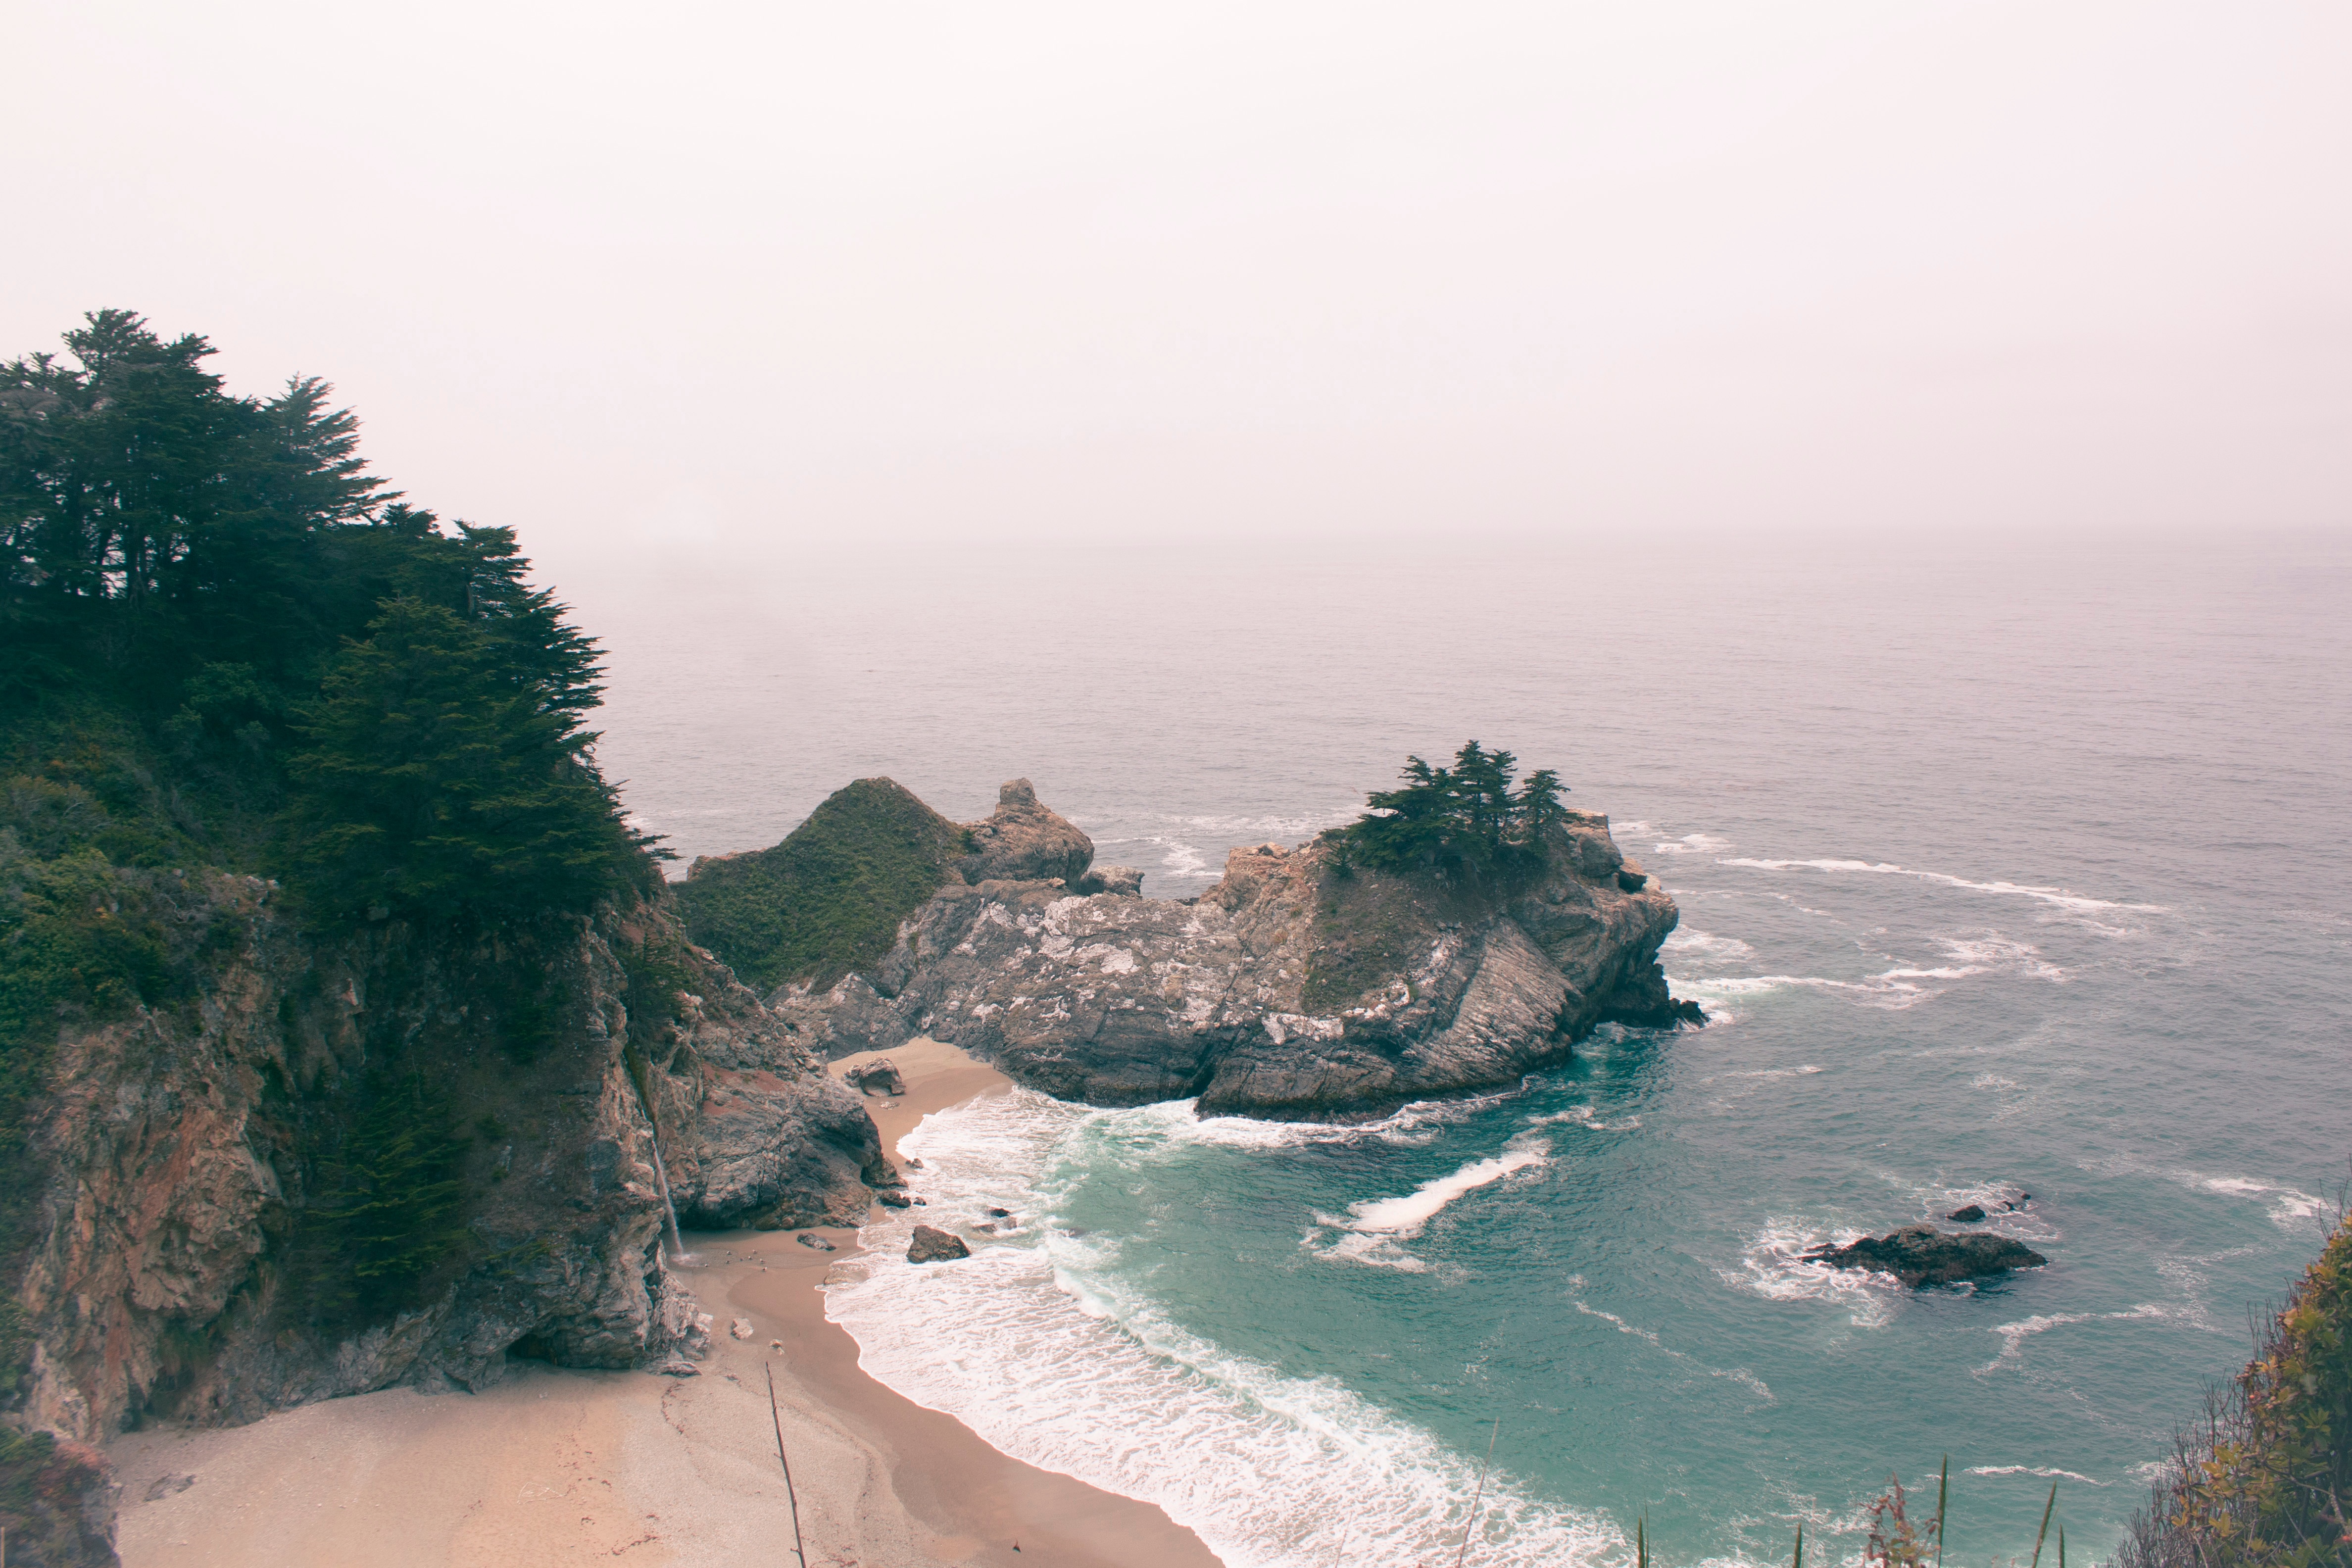
beach, sea, coast, water, rock, ocean, morning, shore, wave, vacation, cliff, bay, terrain, body of water, cape, landform, atmospheric phenomenon